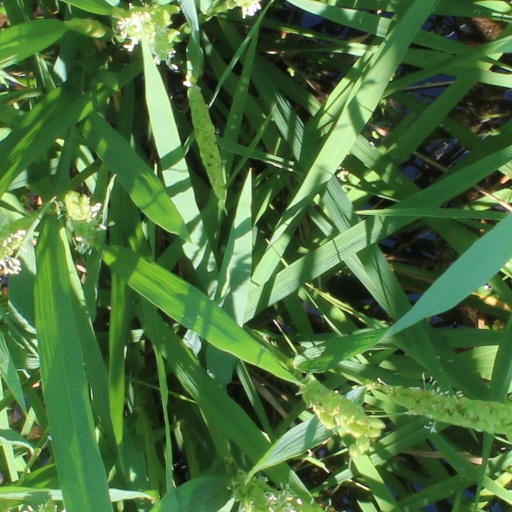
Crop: rice